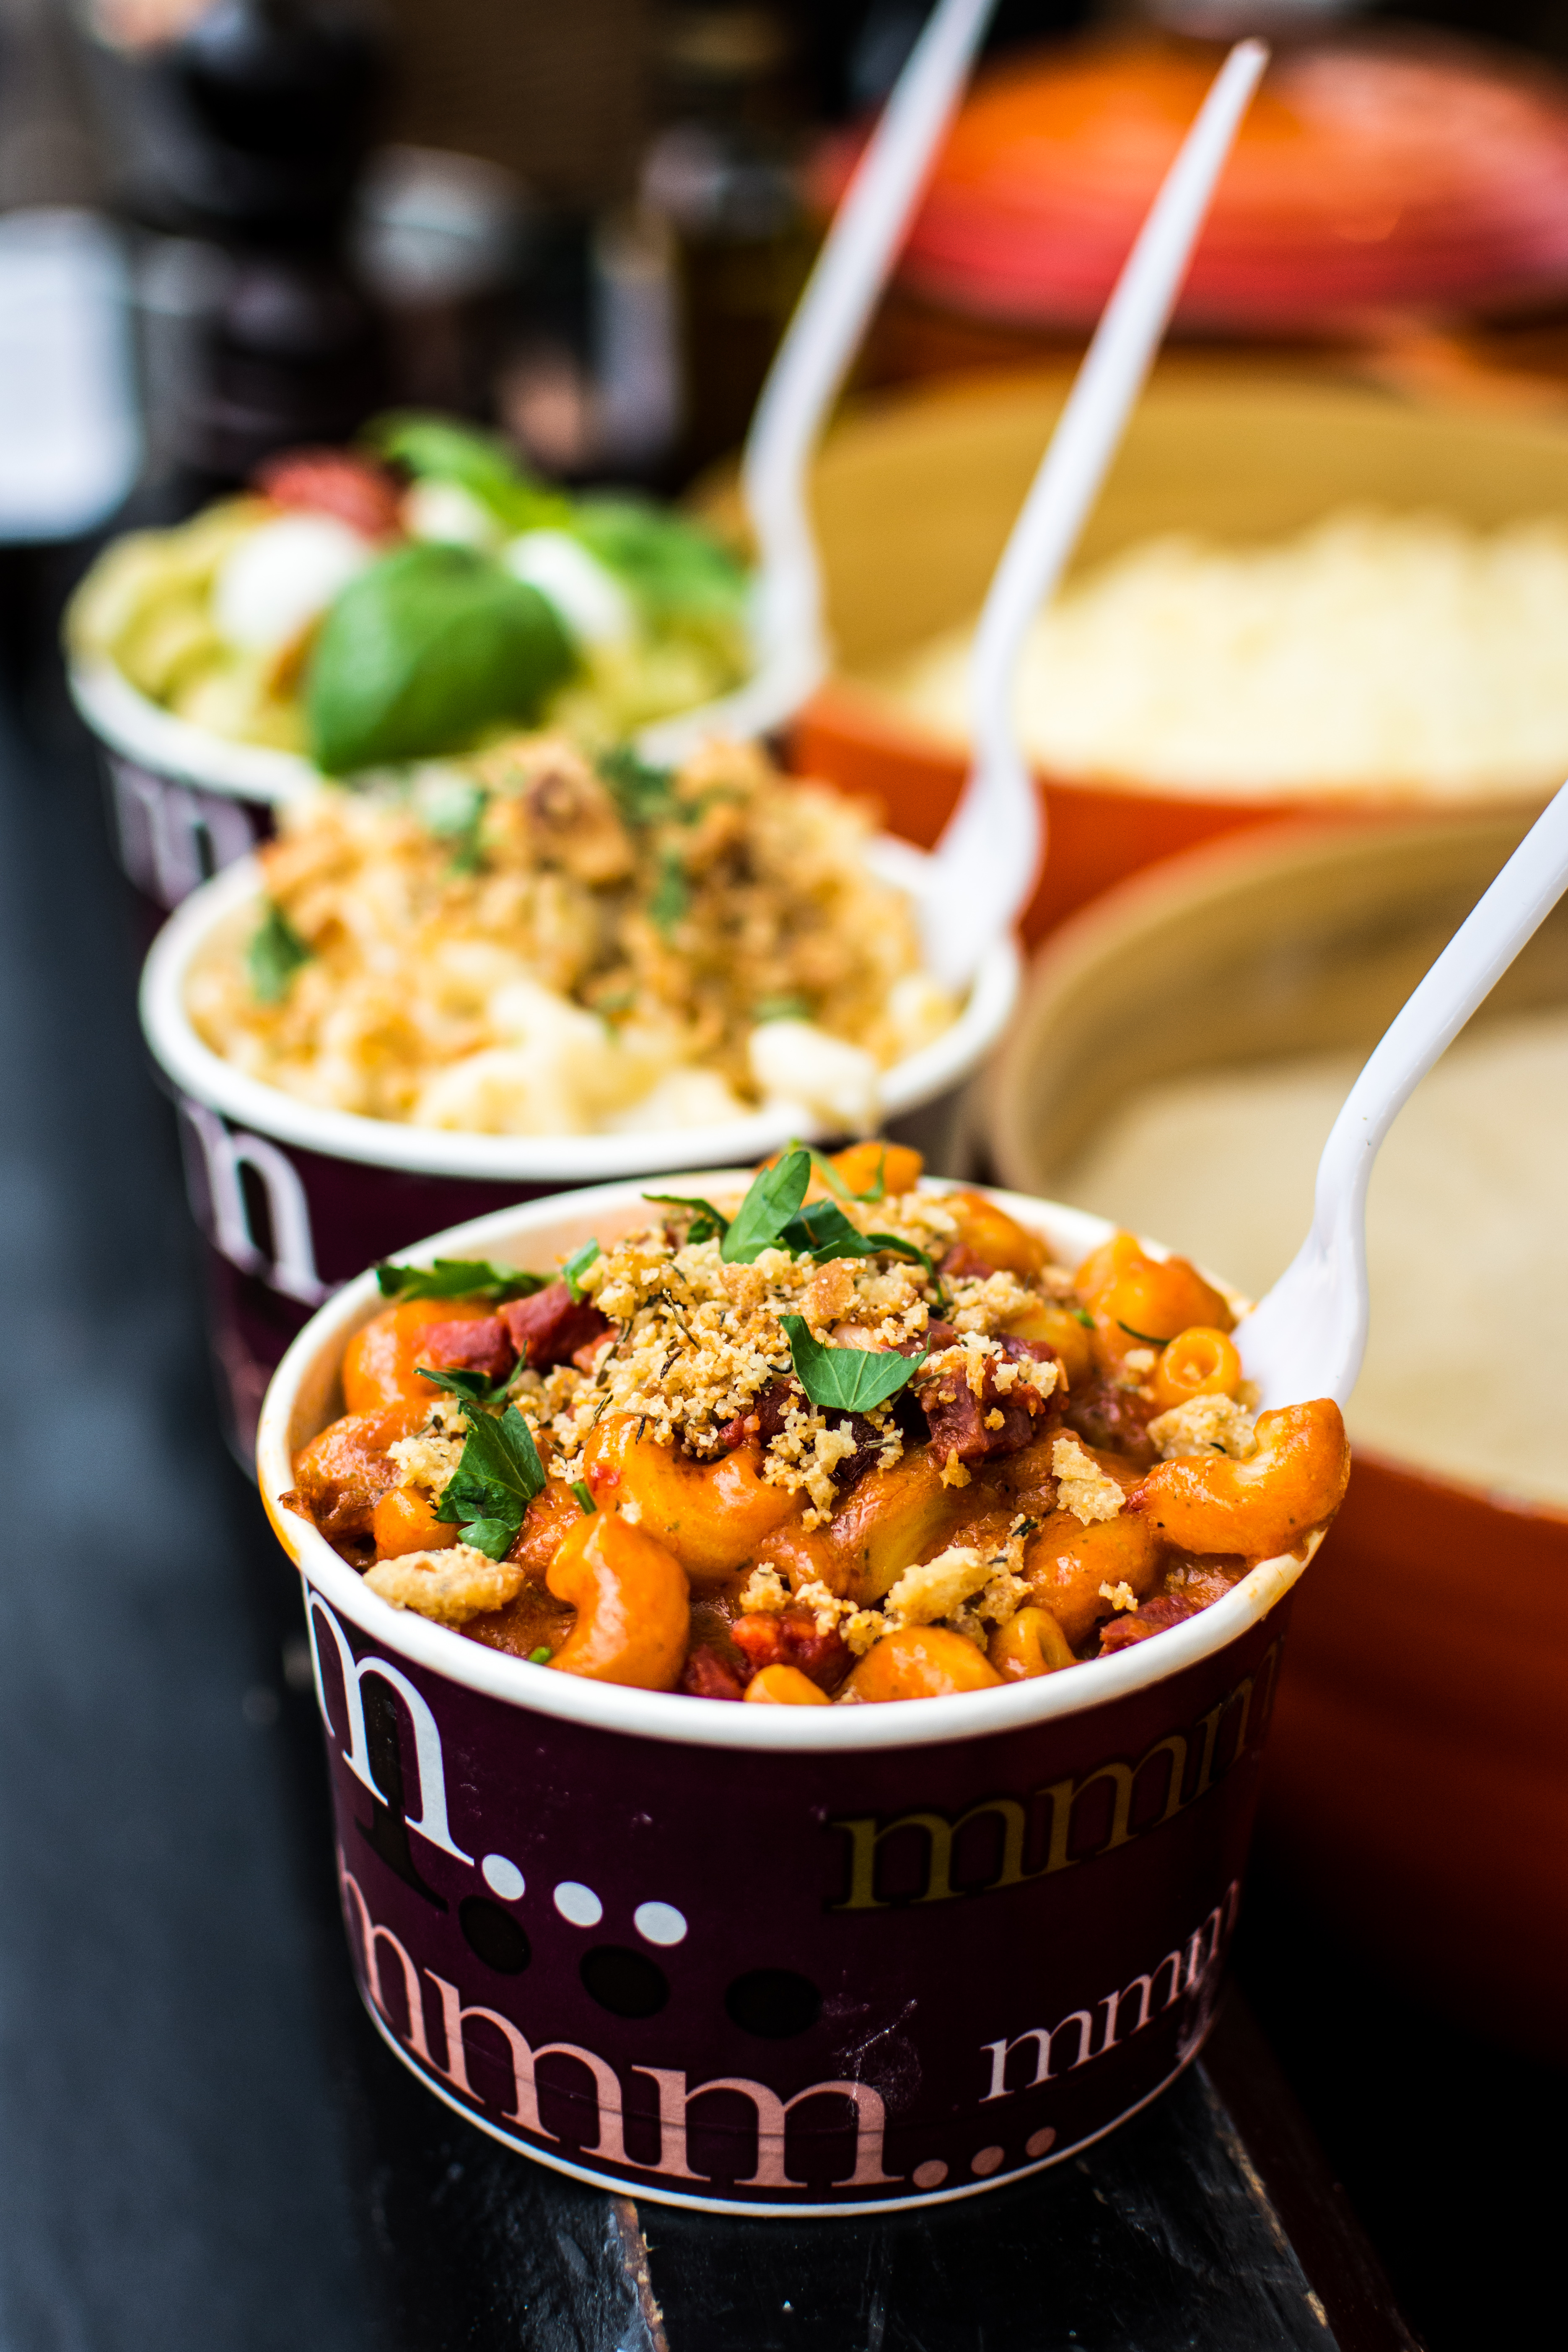
dish, food, cuisine, ingredient, produce, recipe, comfort food, vegetarian food, thai food, chinese food, donburi